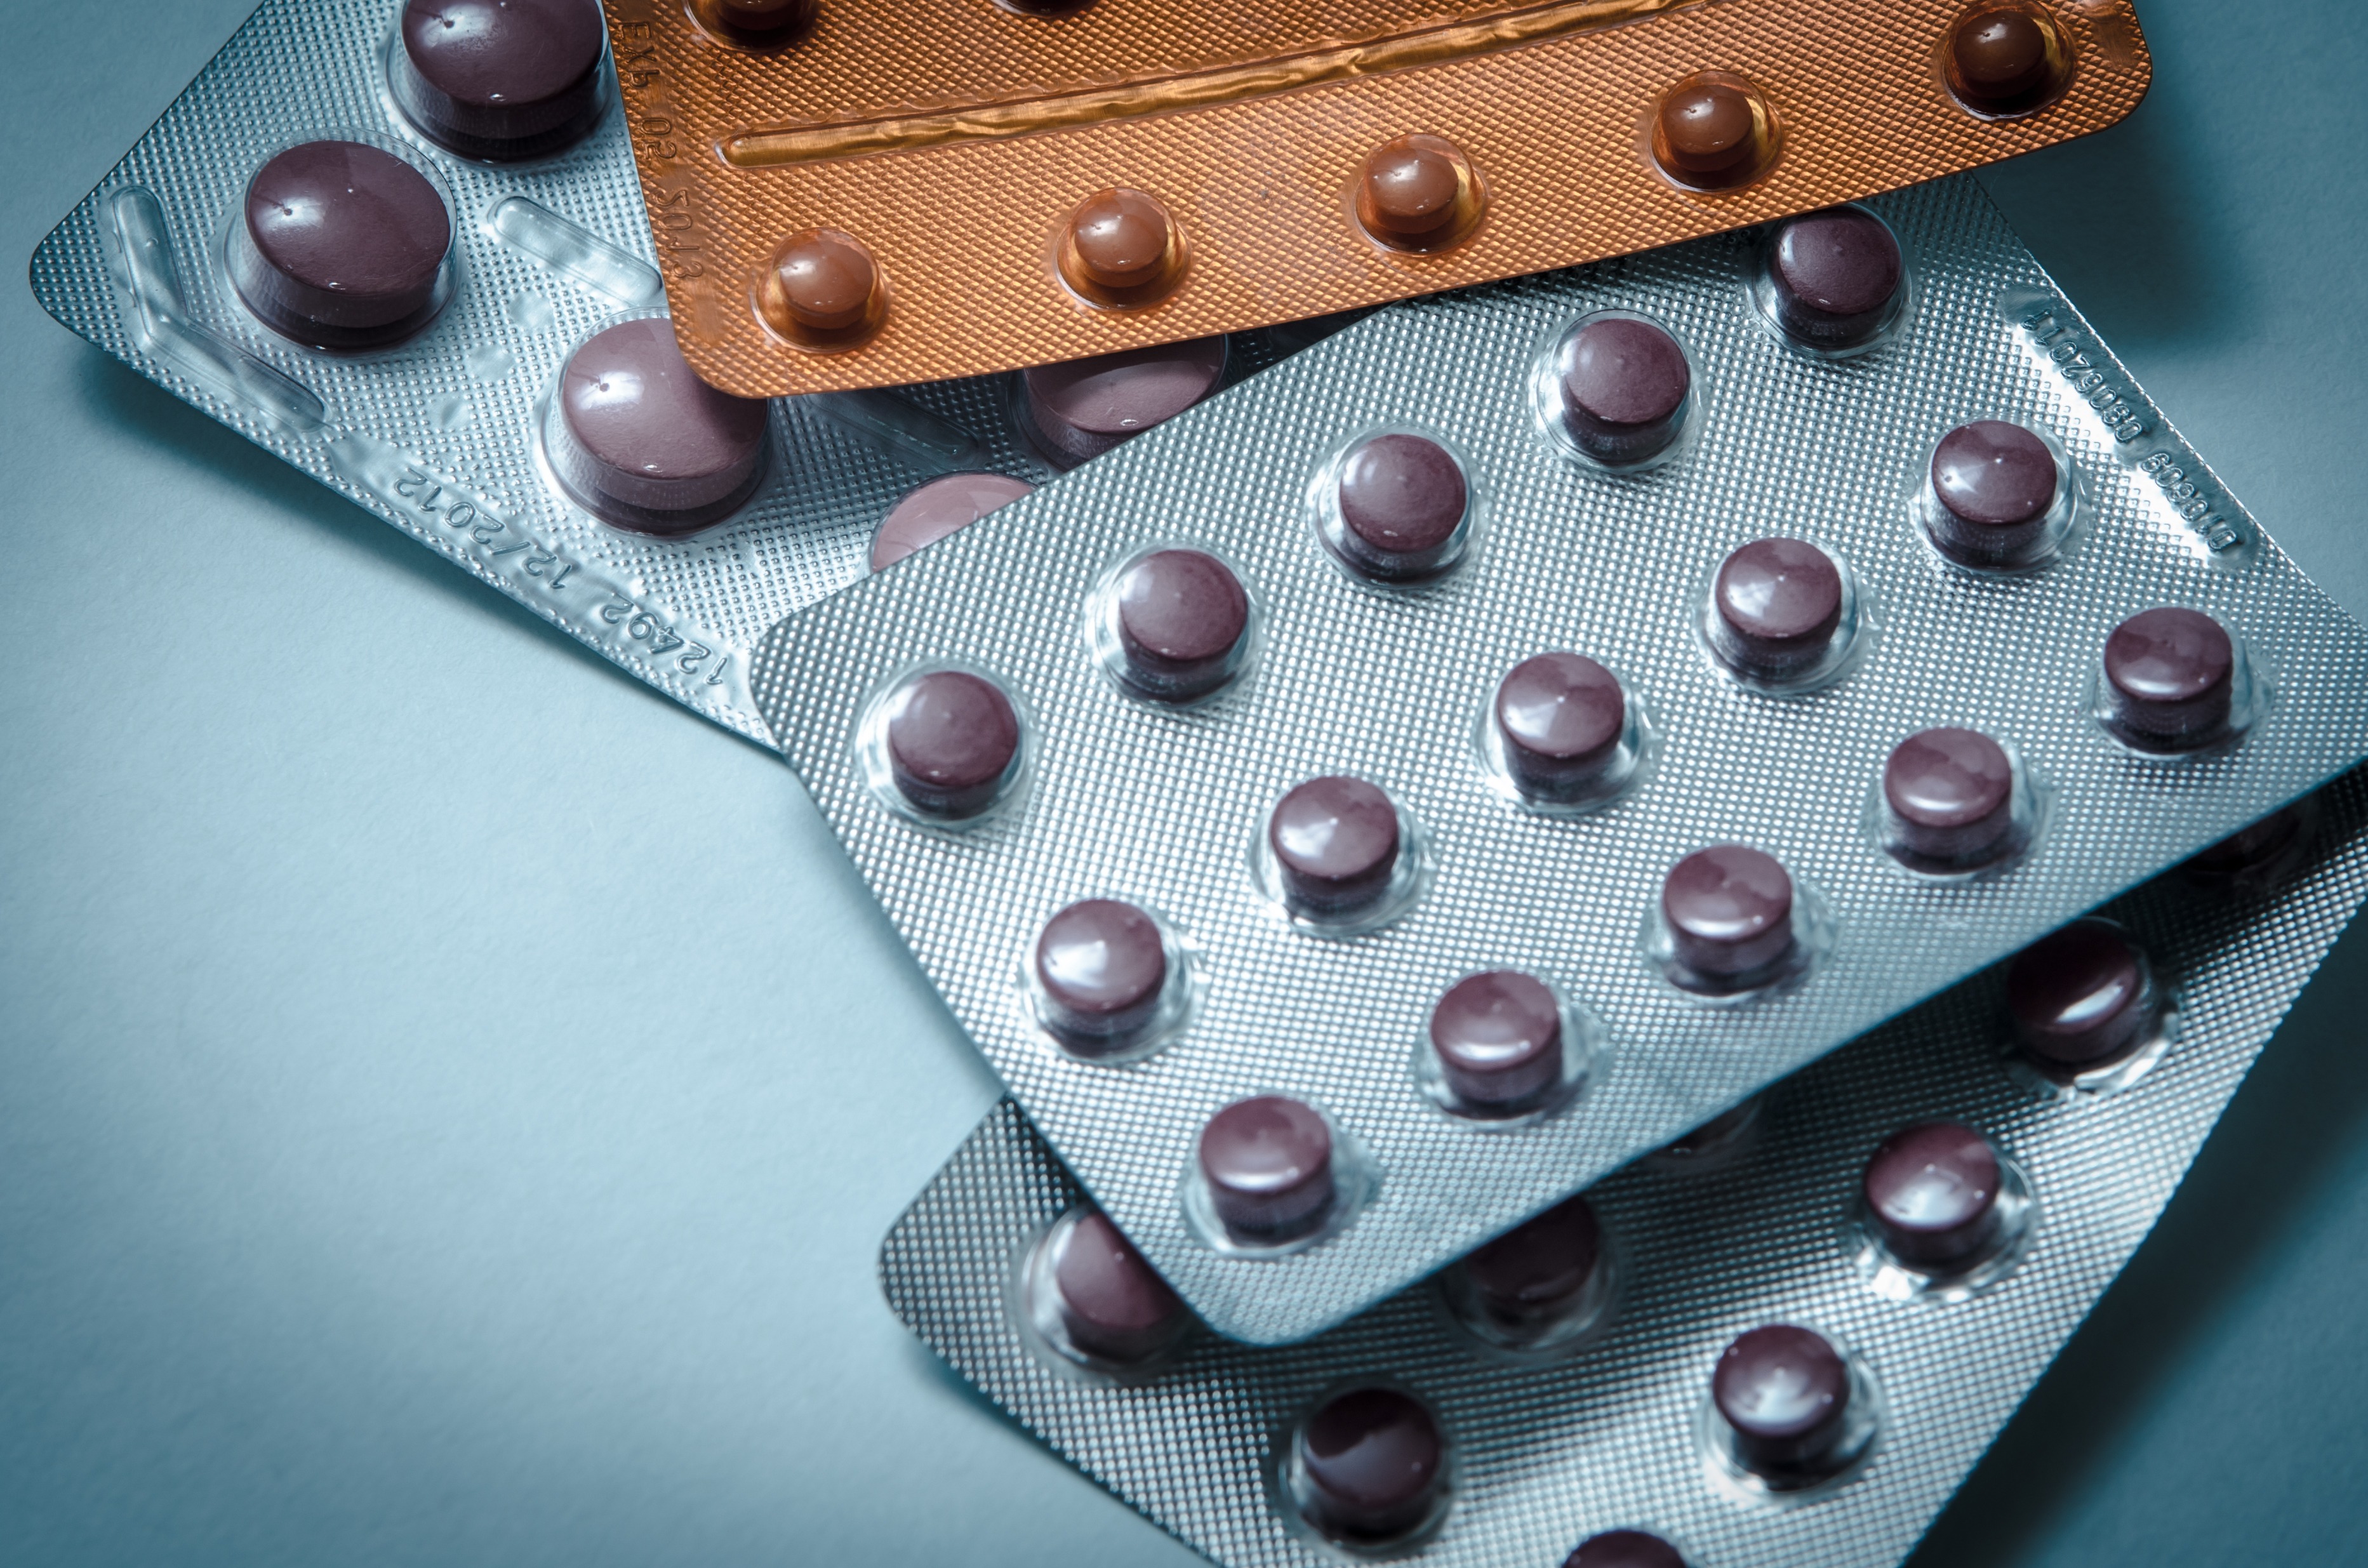
medicine, human body, pharmacy, organ, tablets, medical, medications, cure, treat yourself, get sick, the disease